Trend surface analysis

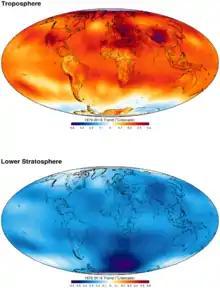
Worldwide temperature trend analysis

Trend surface analysis, also known as trend surface mapping, is a mathematical technique used in archaeology and environmental sciences such as geology and soil science. The method involves using low-order polynomials of spatial coordinates to estimate a regular grid of points from scattered observations such as archeological finds or soil survey results.